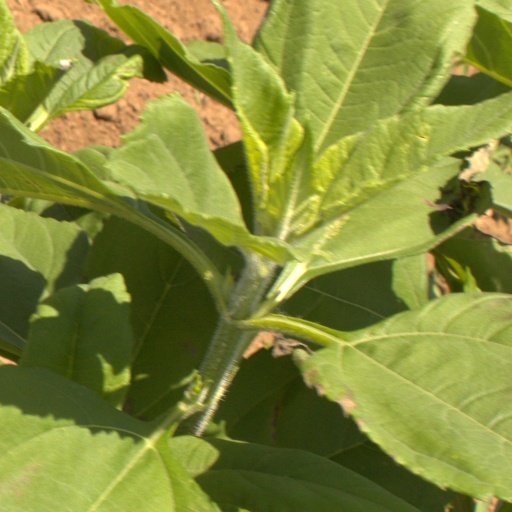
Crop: Jerusalem artichoke